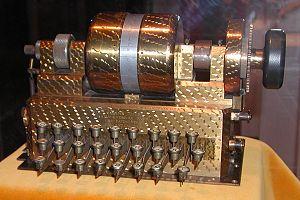
La machine de Hebern est une machine électromécanique de chiffrement inventée en 1917 par l'Américain Edward Hugh Hebern et brevetée en 1918. Une partie électrique était combinée à la partie mécanique habituellement rencontrée dans les machines à écrire de l'époque. Le chiffrement se trouvait entre deux et était assuré par un jeu de rotors. Il s'agissait de la première machine basée sur ce principe de rotations, concept qui fut largement repris par la suite notamment par la fameuse machine Enigma allemande, et même après la Seconde Guerre mondiale.